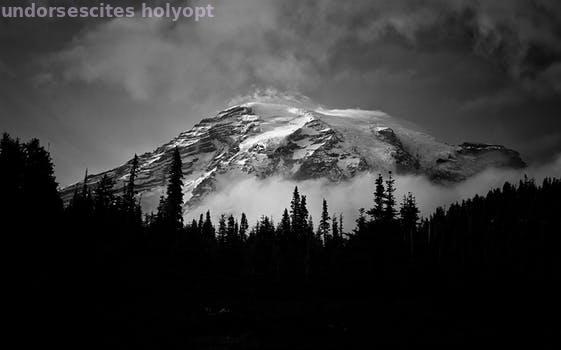
Label: Watermark